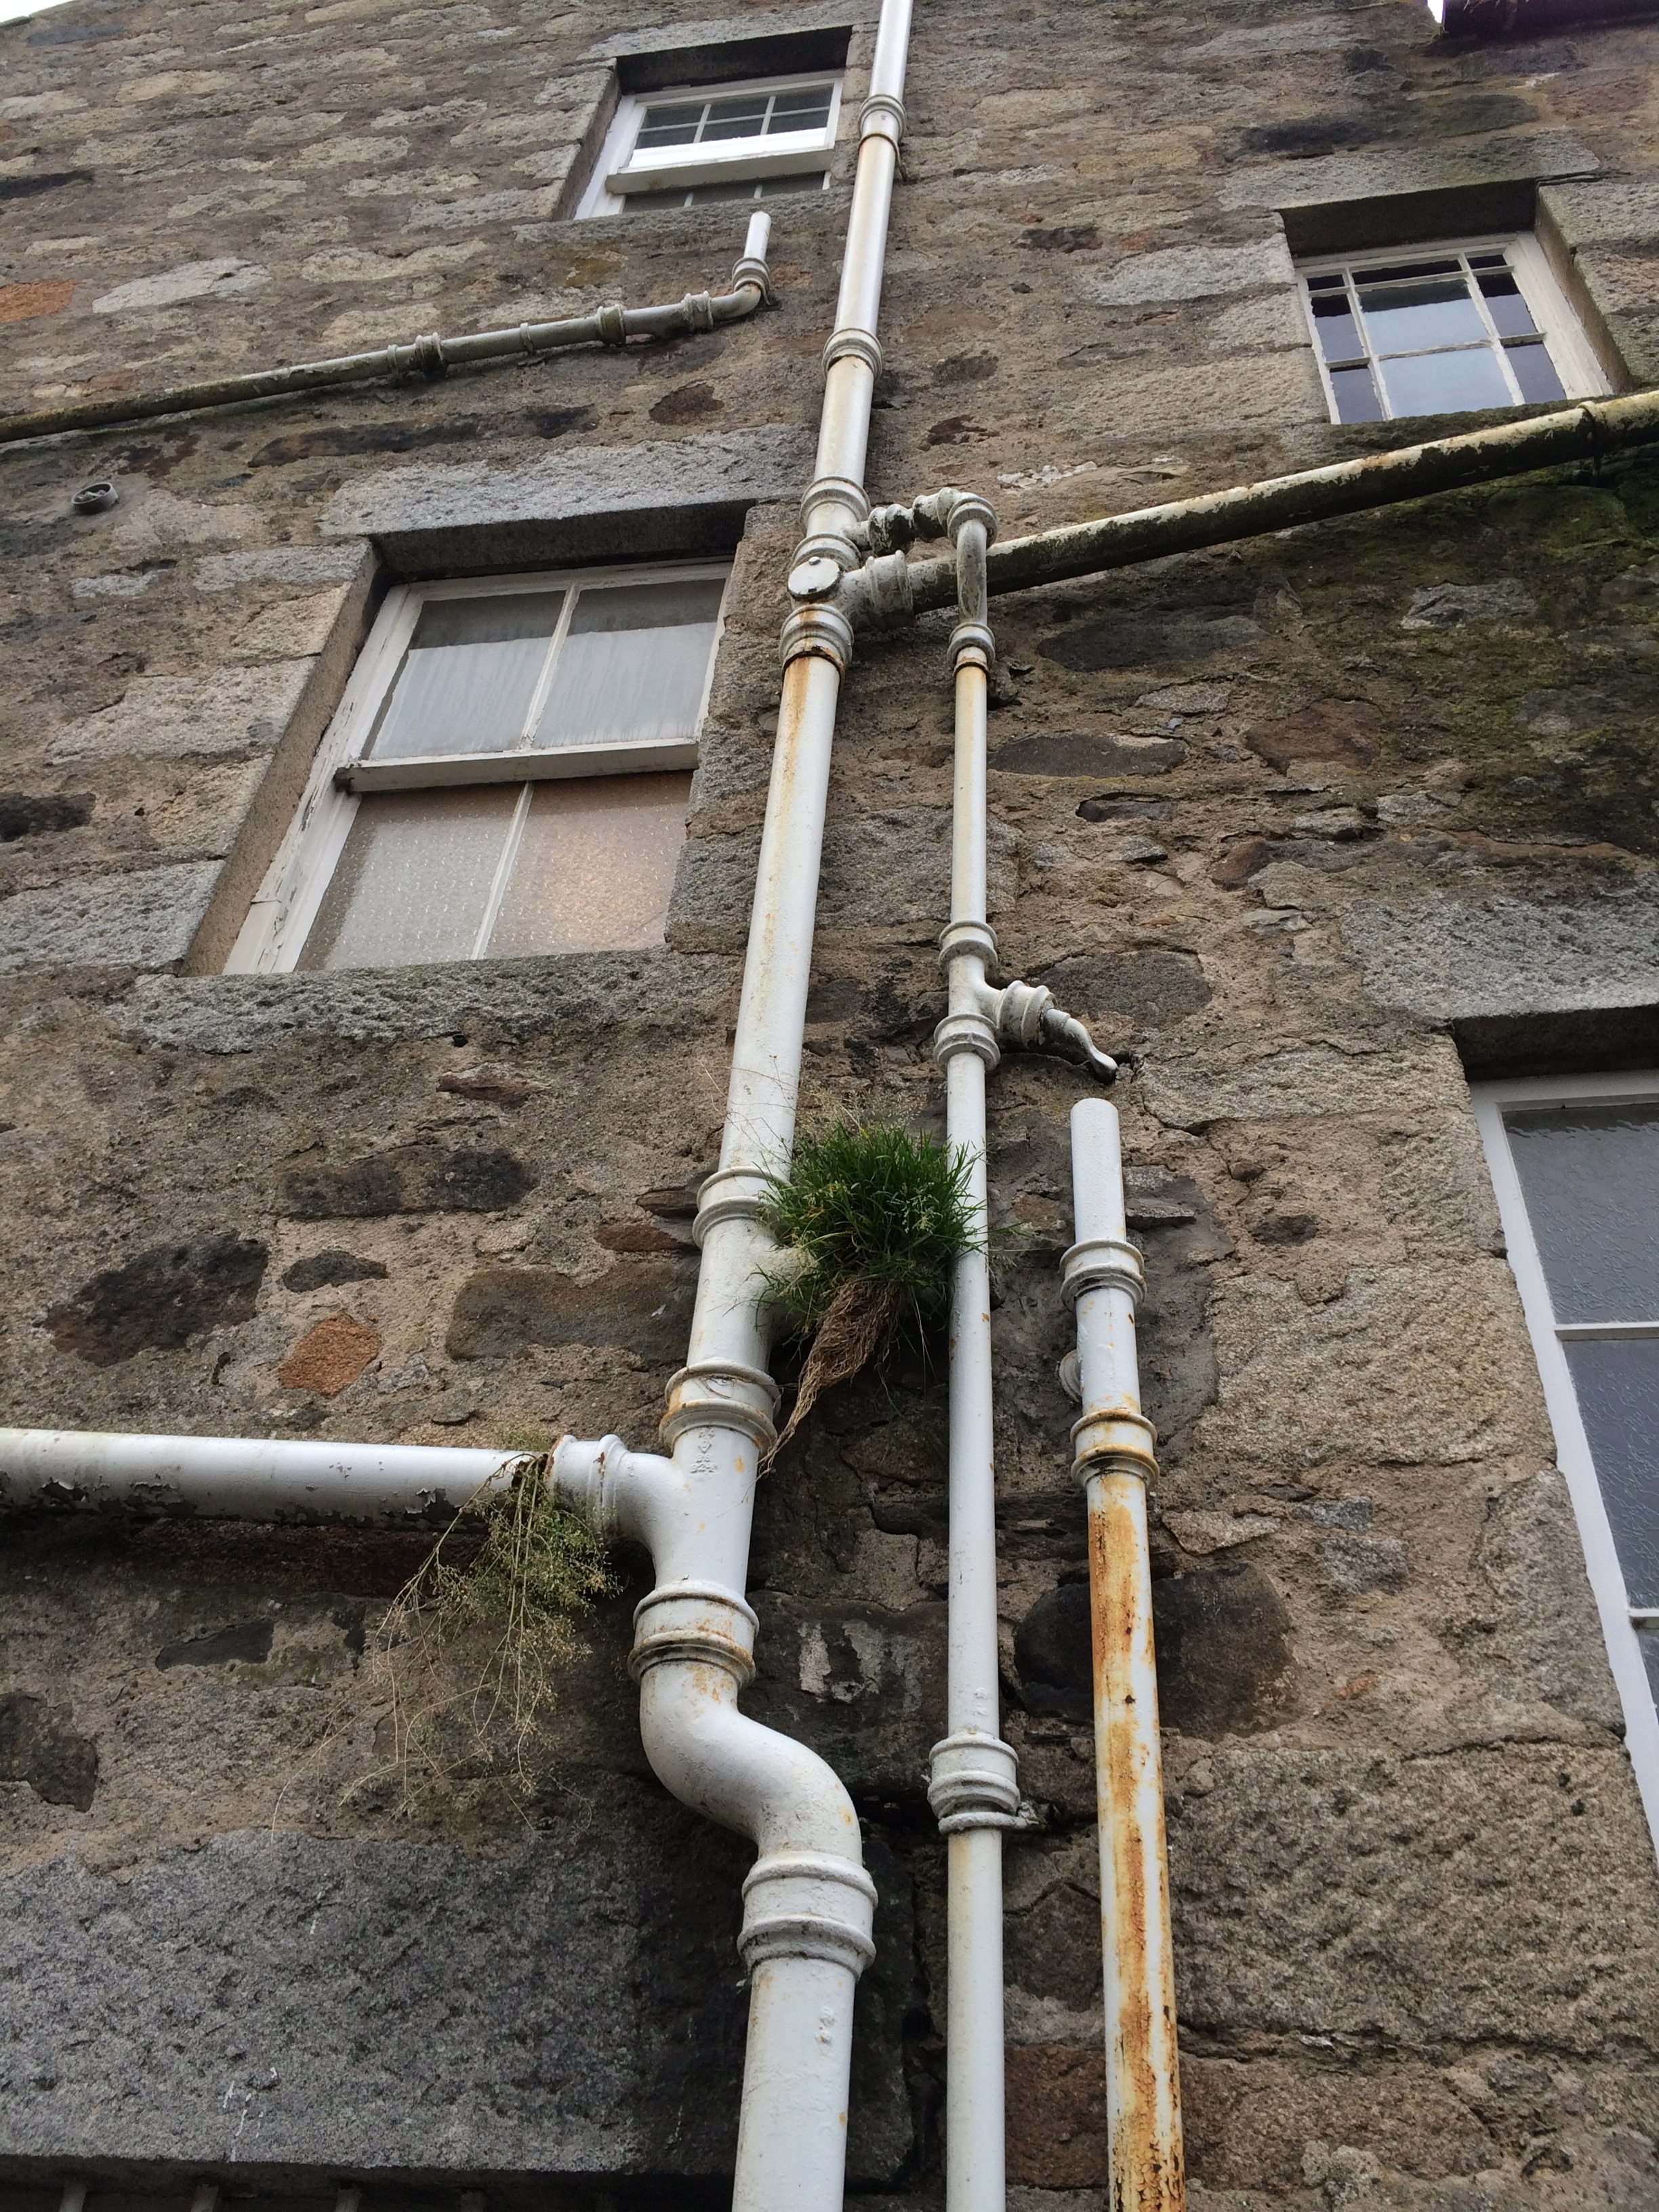
roof, wall, column, mast, street light, lighting, ladder, scotland, highlands, downspout